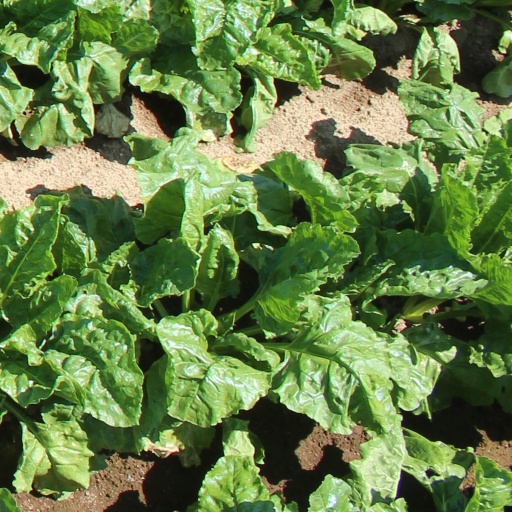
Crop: sugar beet